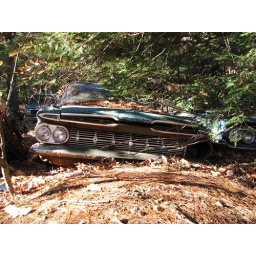
sleeping under the pine trees.